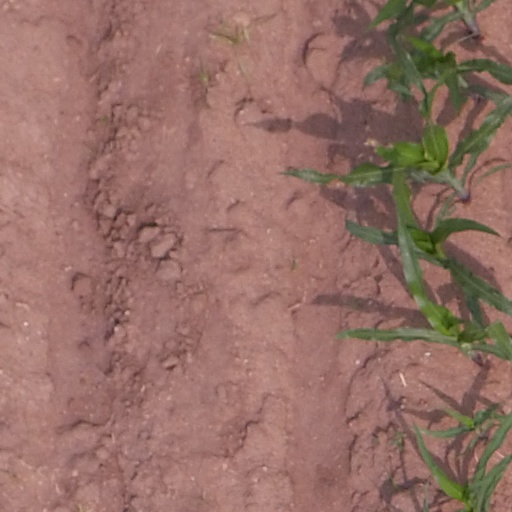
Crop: maize; corn